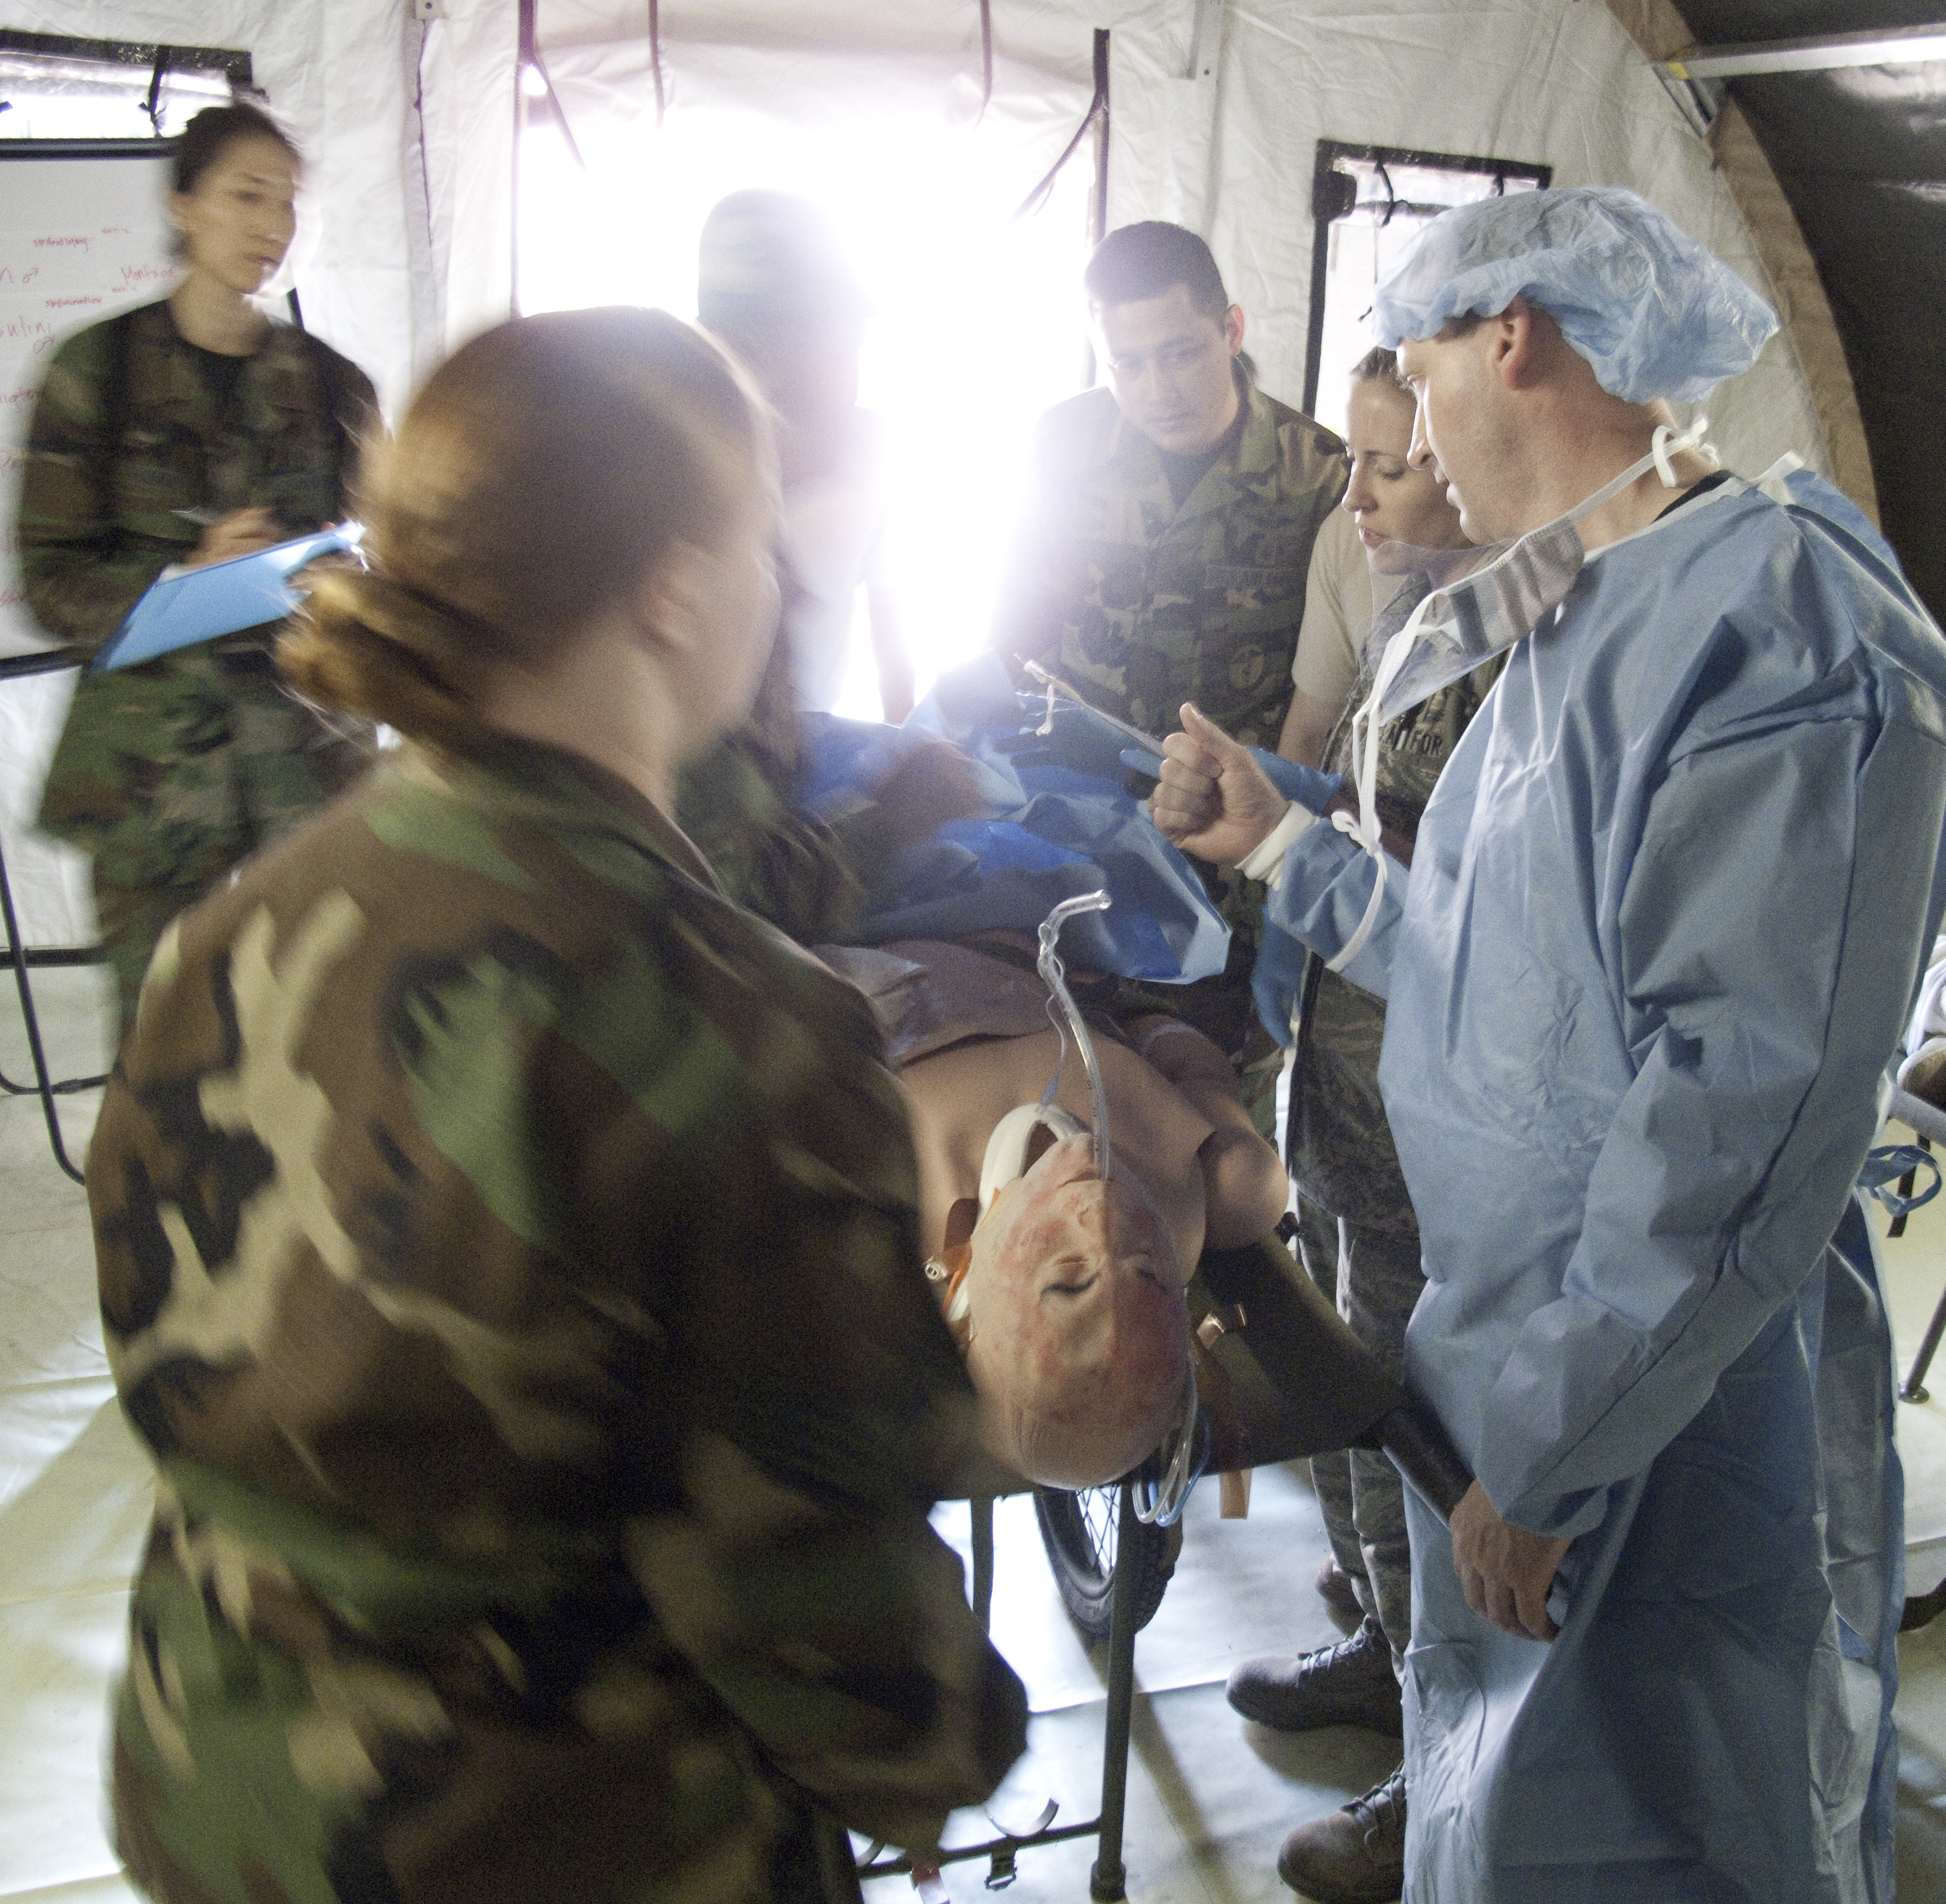
person, people, military, airforce, soldier, army, usaf, medics, troop, travis, law enforcement, military officer